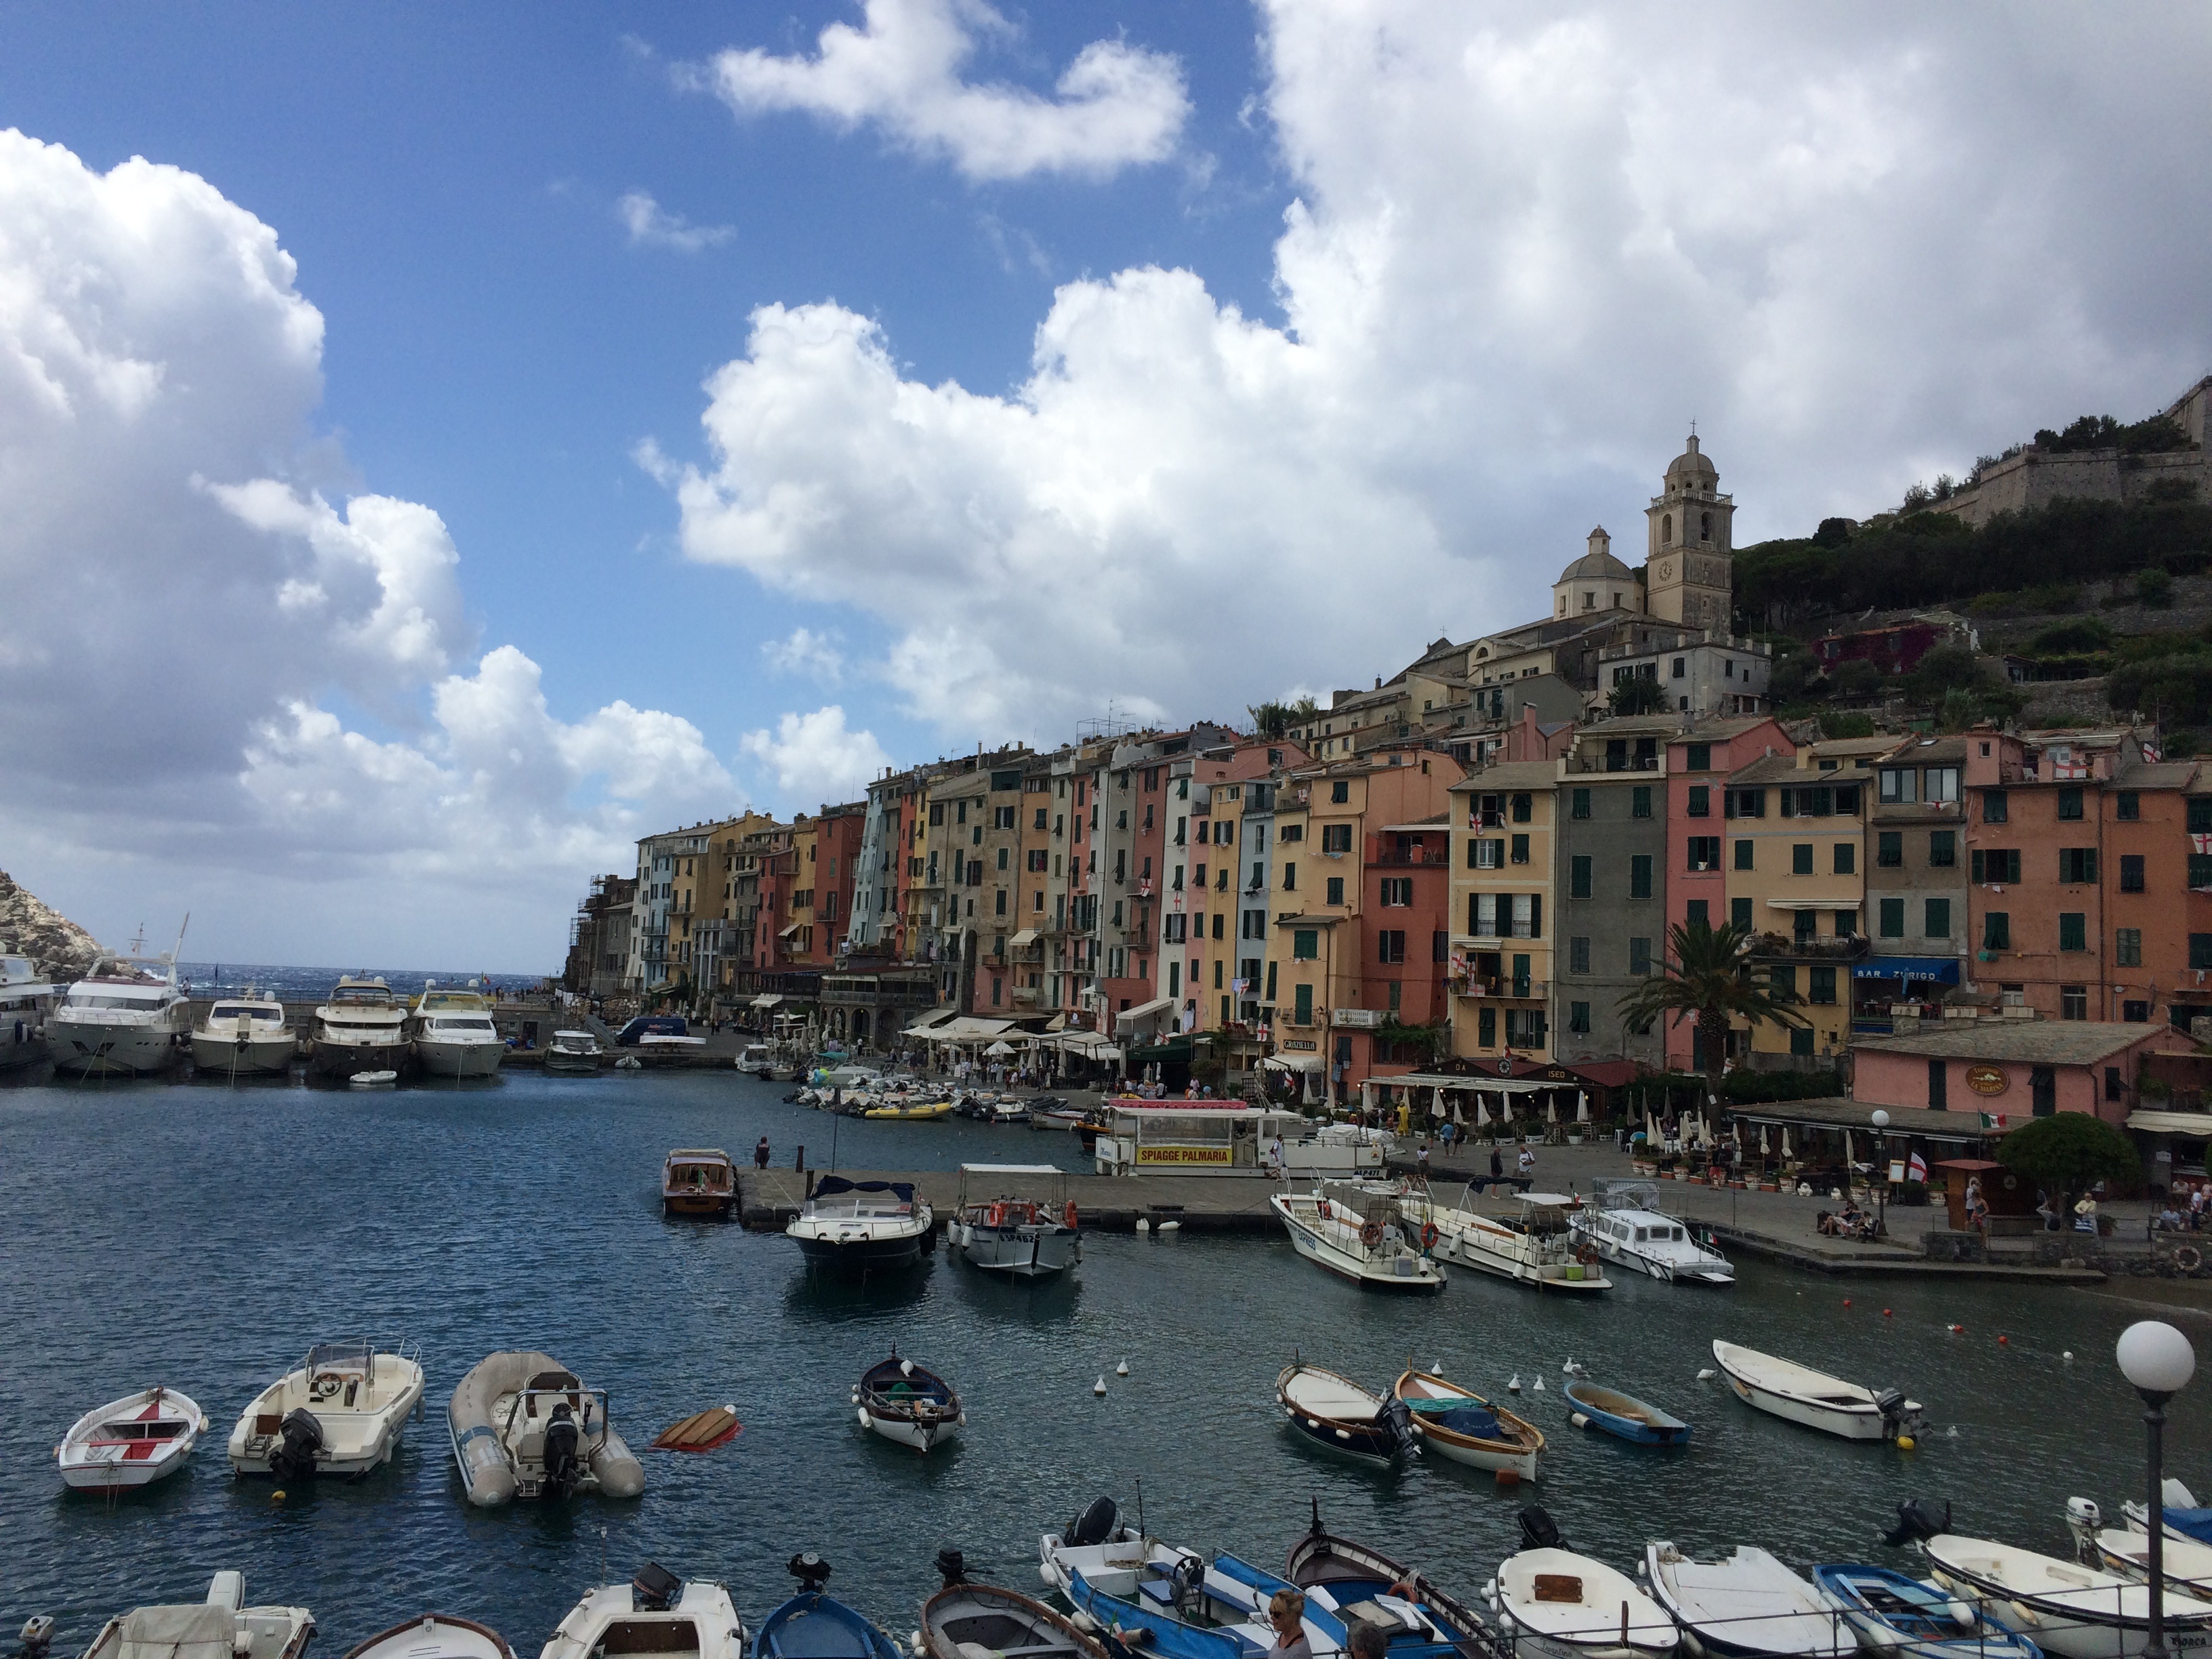
sea, coast, dock, town, river, cityscape, vehicle, bay, harbor, marina, port, waterway, body of water